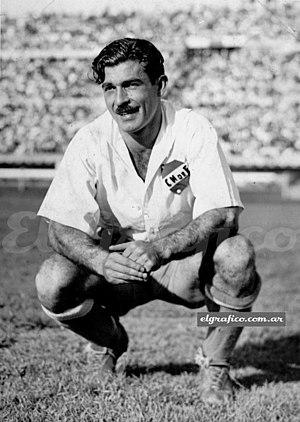
Le classique du football uruguayen est le nom donné aux rencontres entre les deux équipes de football les plus populaires et les plus titrées d'Uruguay : le Nacional, créé en 1899 et le Peñarol, créé en 1891. Les deux clubs sont basés dans la capitale Montevideo.
Atilio Ceferino García à Montevideo est un joueur de football international uruguayen. Il remporte à huit reprises le championnat d'Uruguay sous les couleurs du Nacional et termine neuf fois meilleur buteur du championnat. Il est le deuxième plus grand buteur de l'histoire du football uruguayen derrière Fernando Morena.